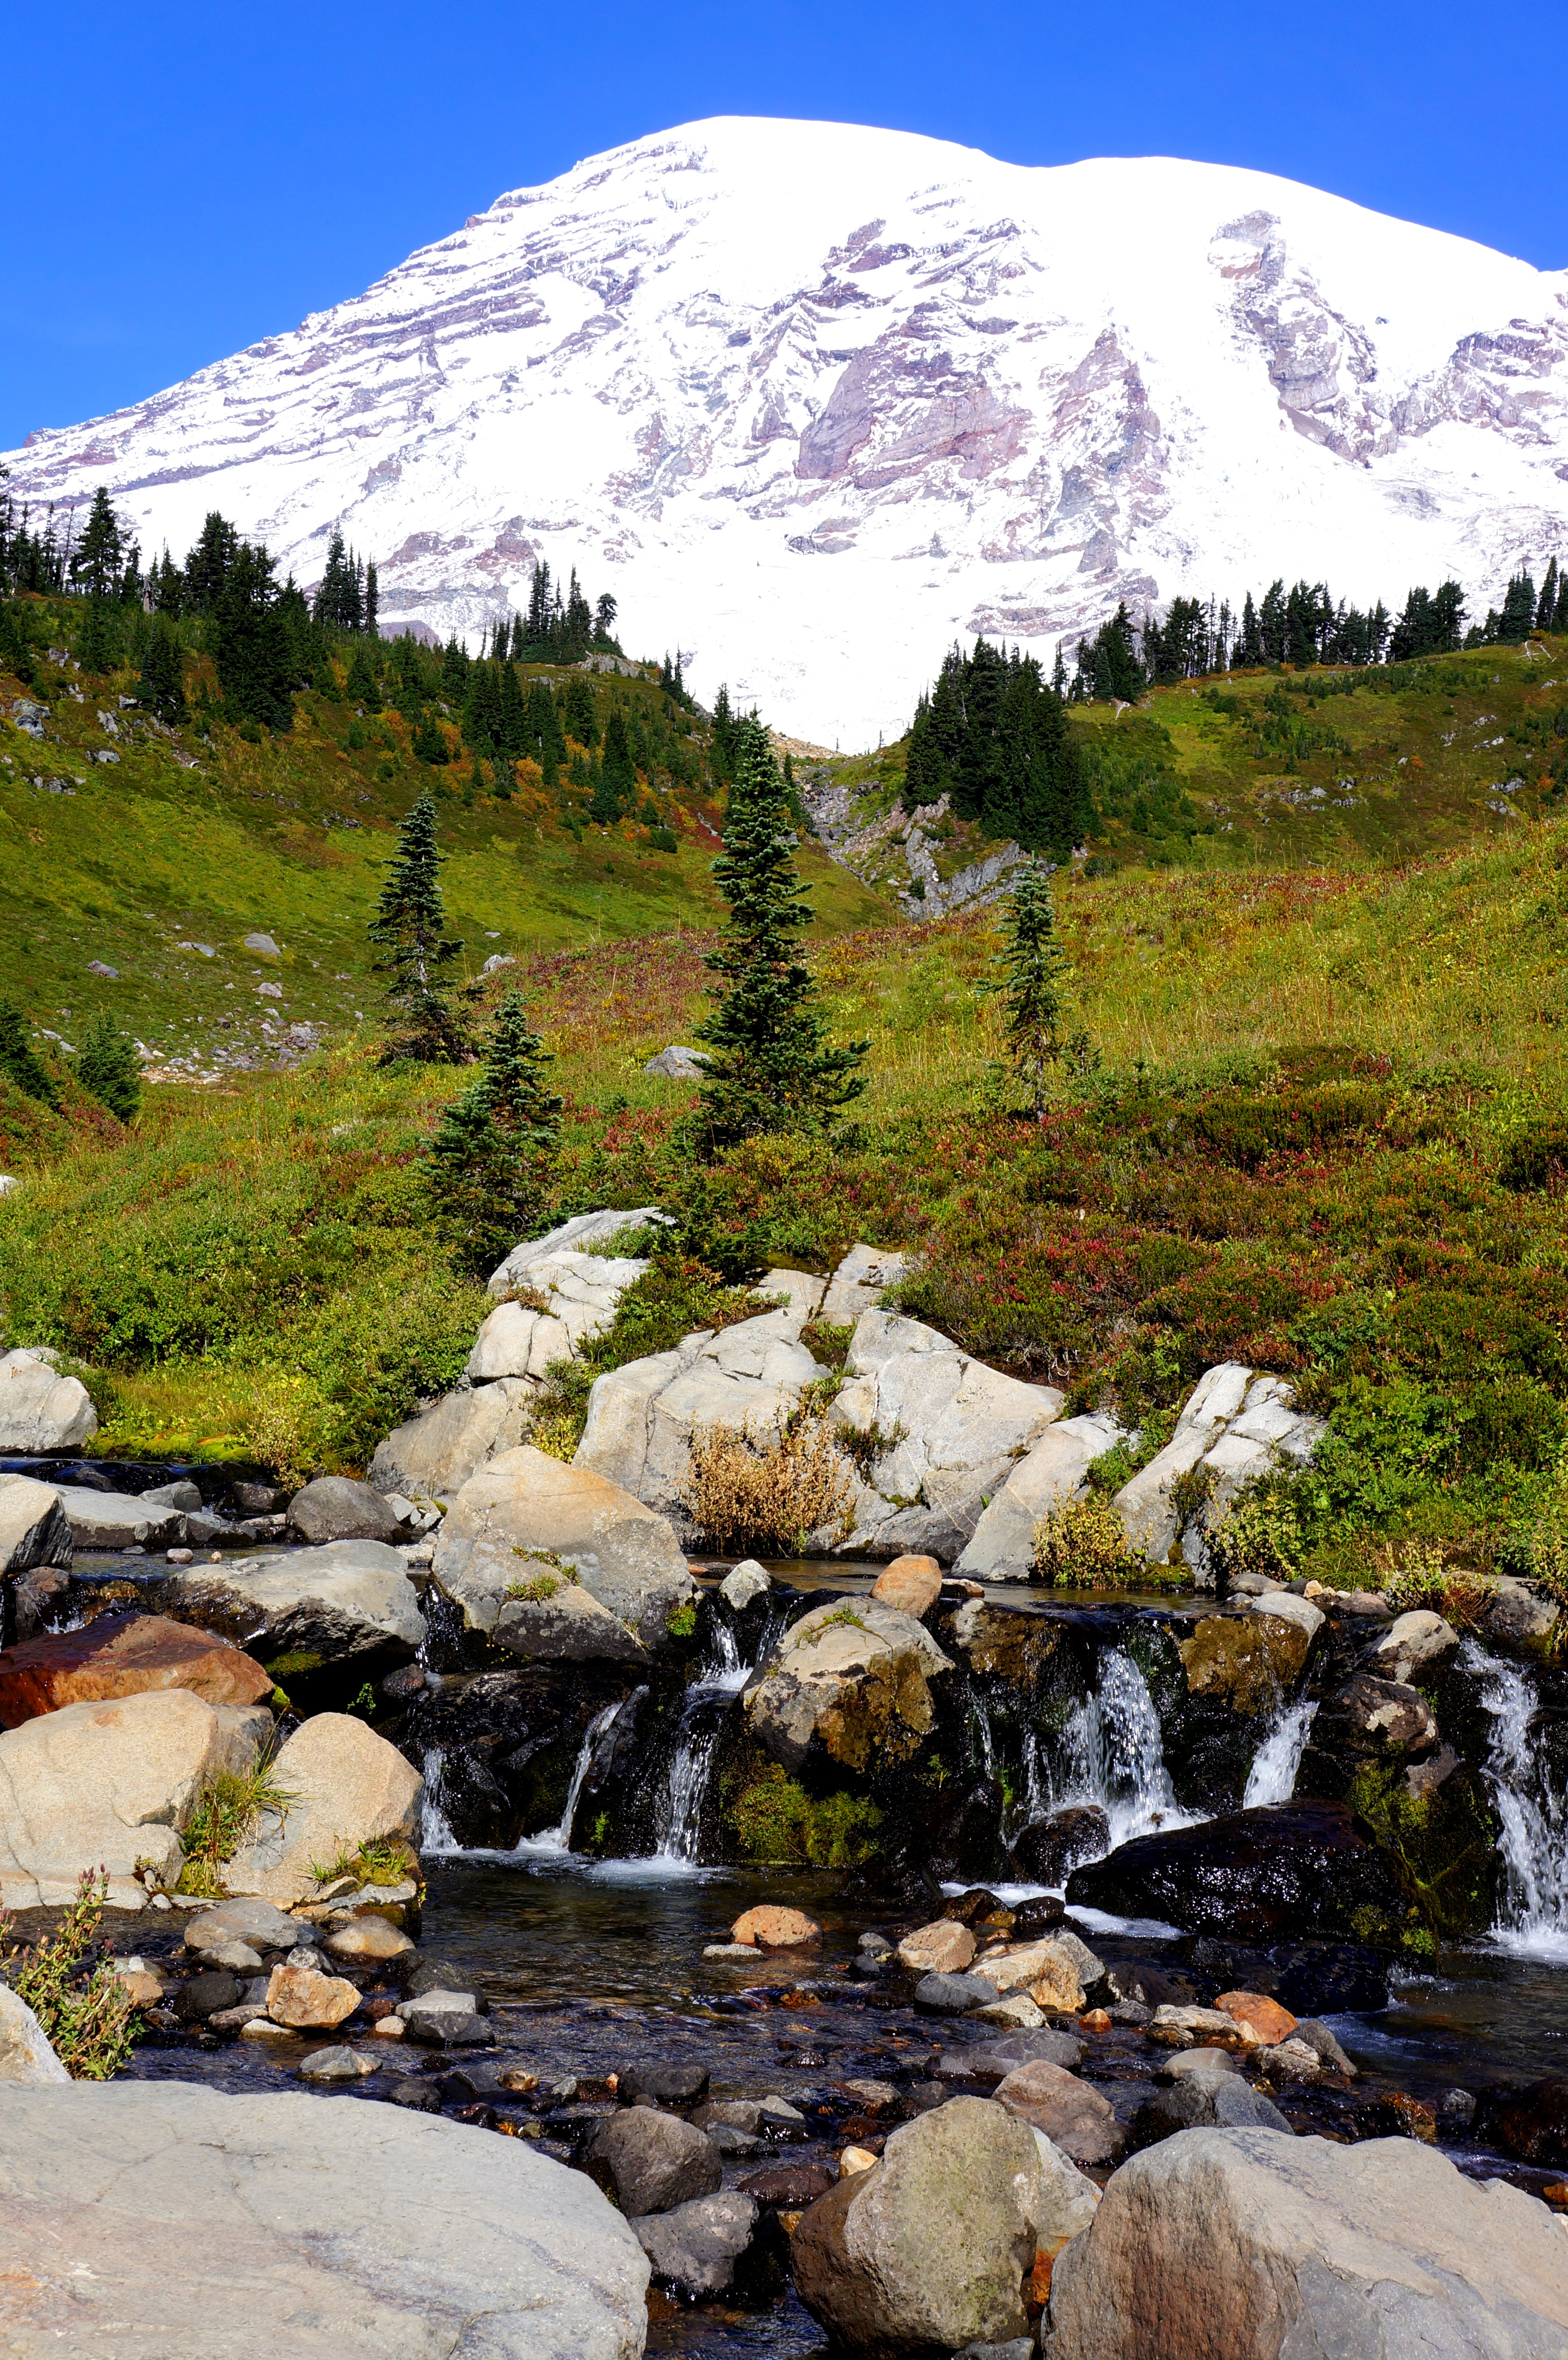
landscape, rock, wilderness, mountain, valley, mountain range, stream, autumn, highland, national park, ridge, geology, plateau, fell, loch, tundra, landform, geographical feature, mountainous landforms